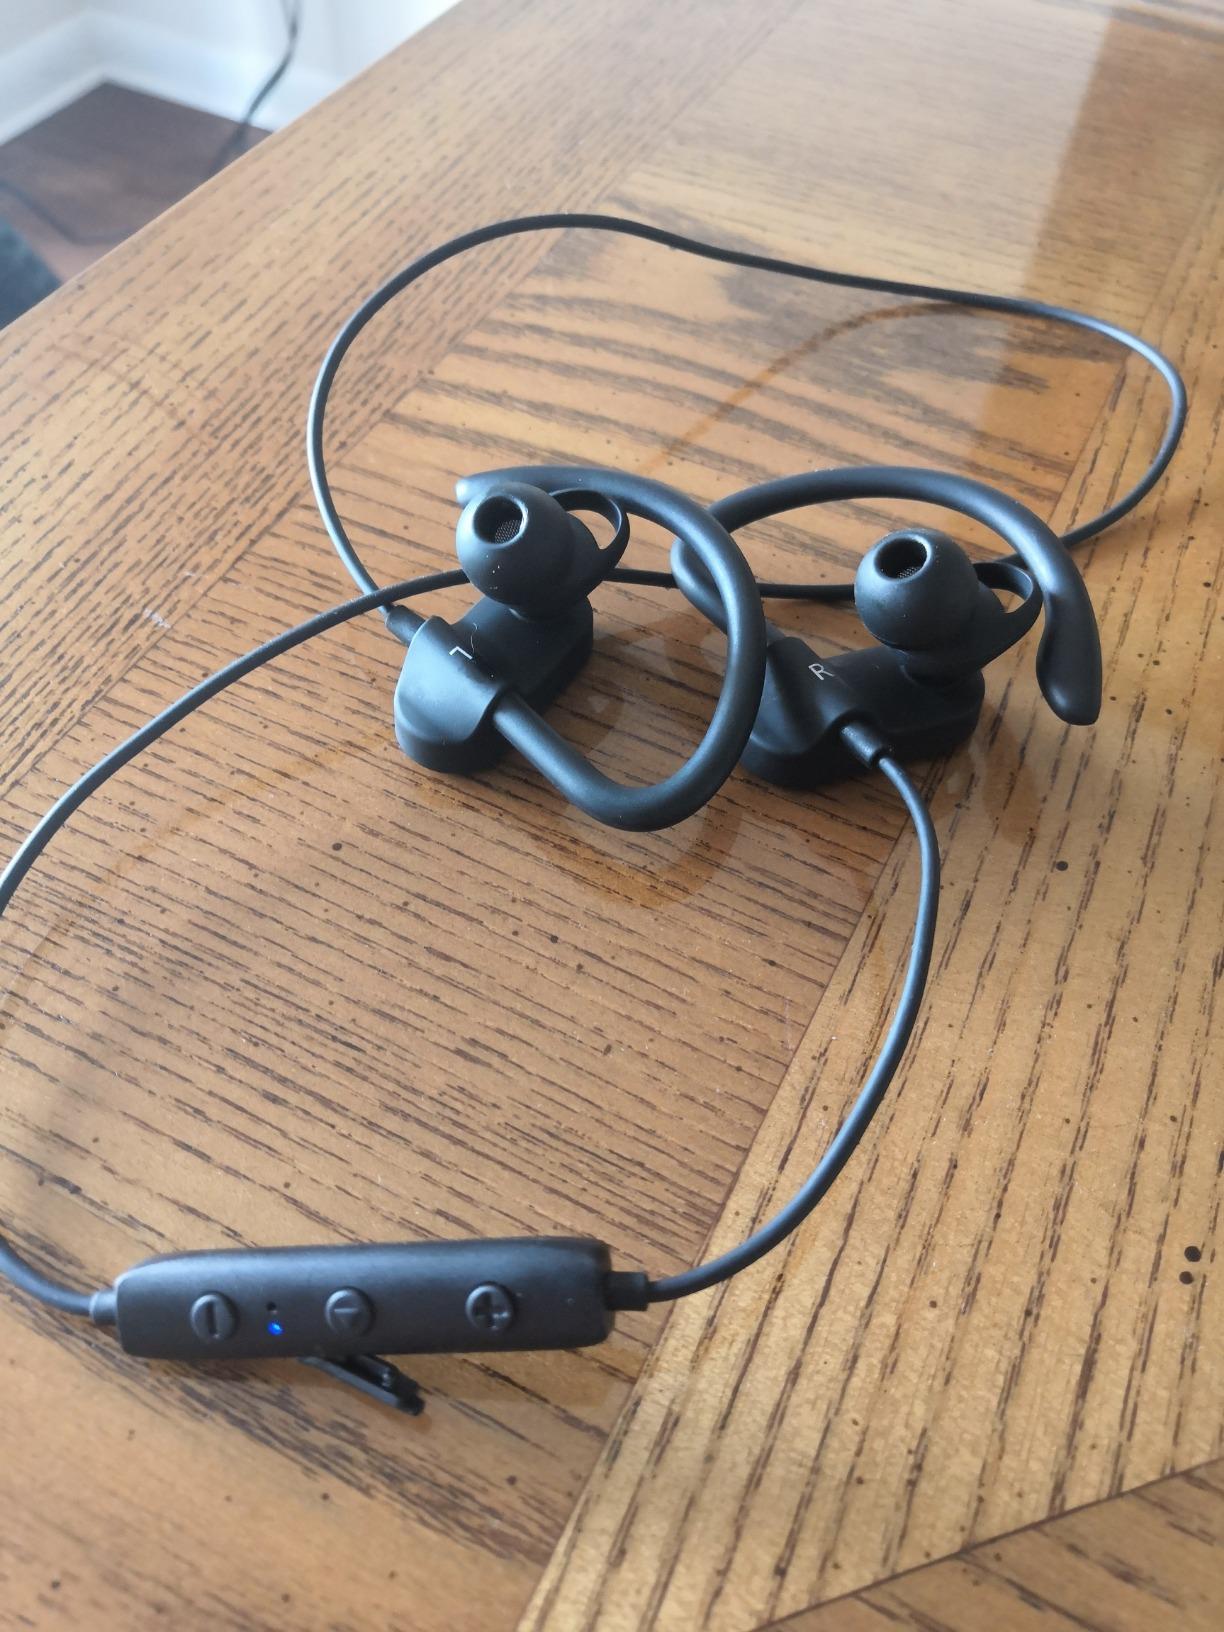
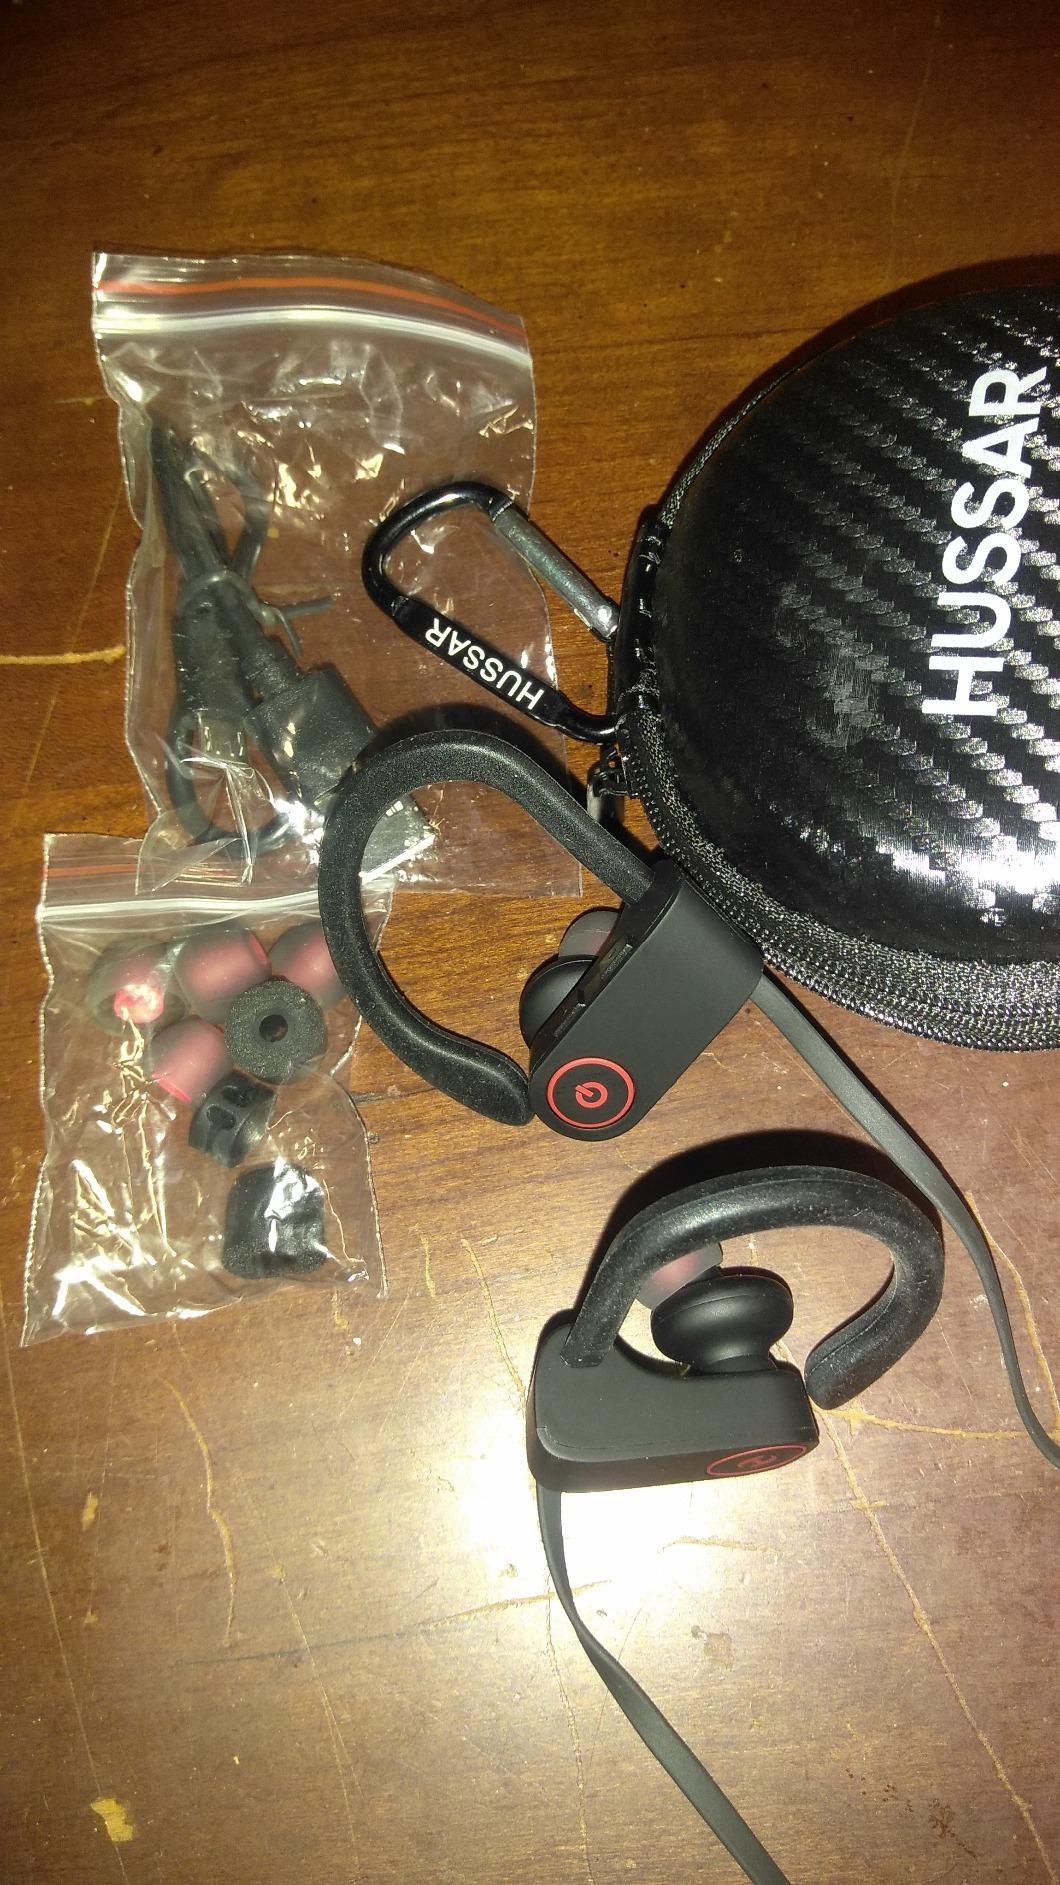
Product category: headphones
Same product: no